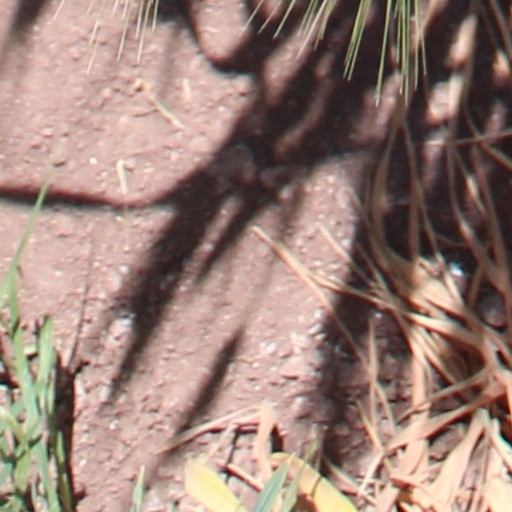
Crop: wheat